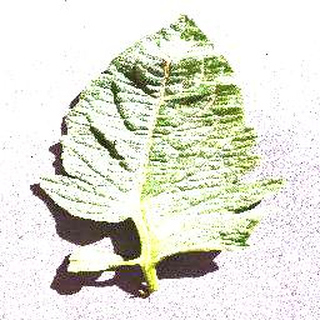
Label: healthy_tomato